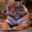
Label: tiger